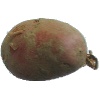
Label: Potato Red 1